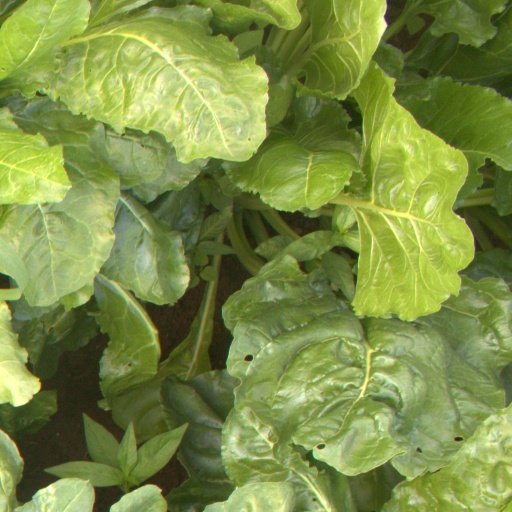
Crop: sugar beet